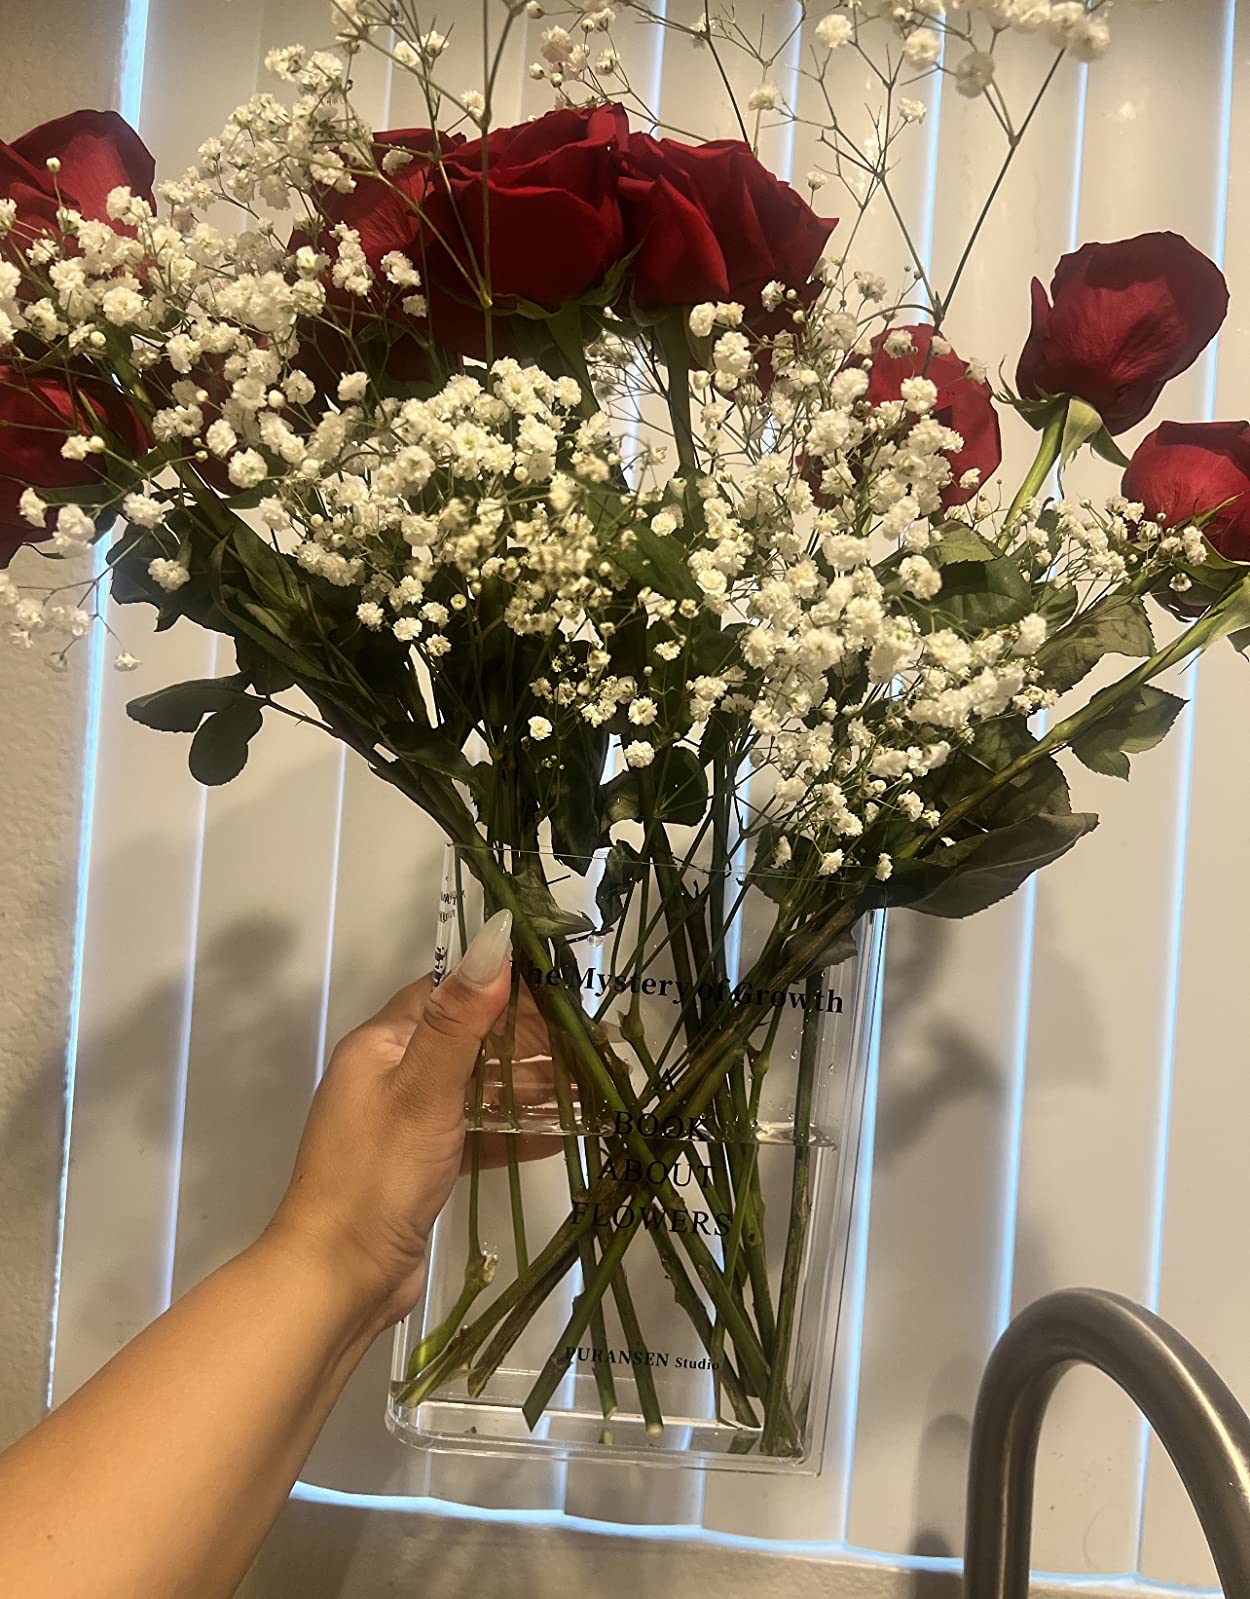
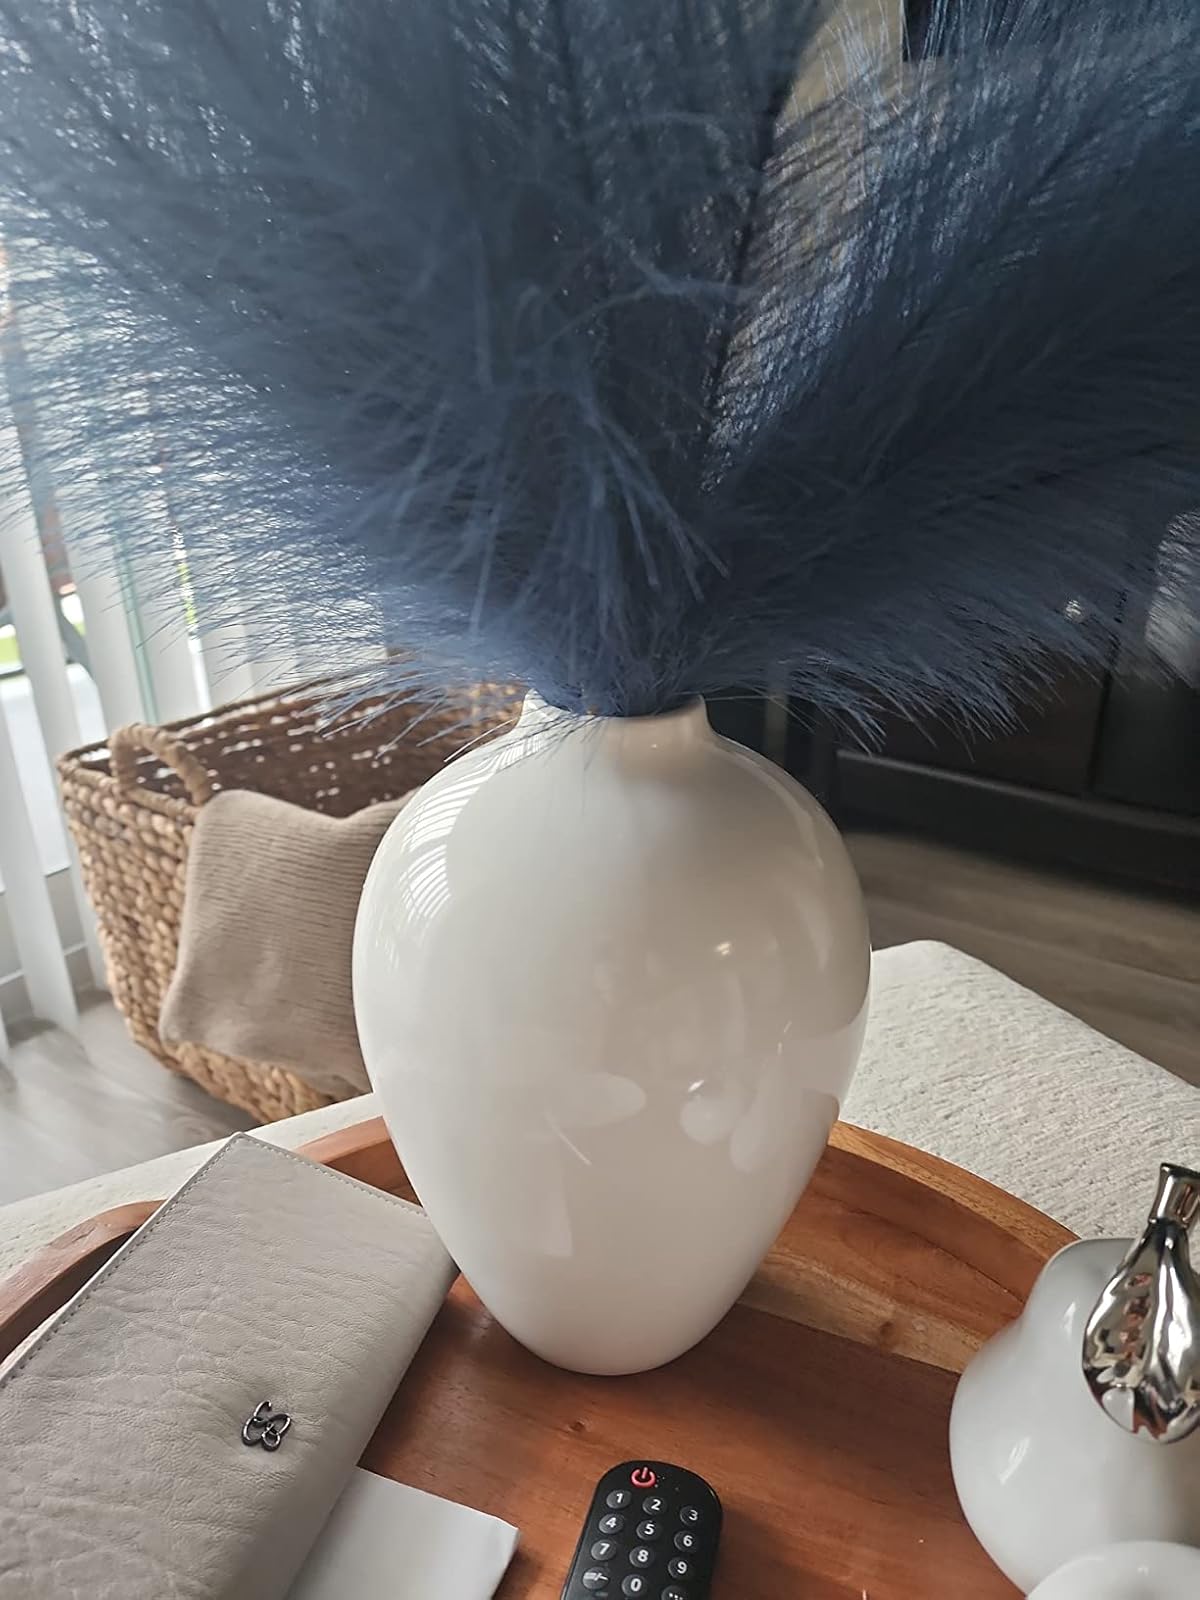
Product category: vase
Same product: no